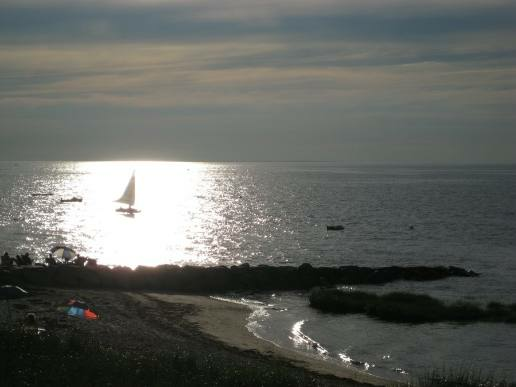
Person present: No